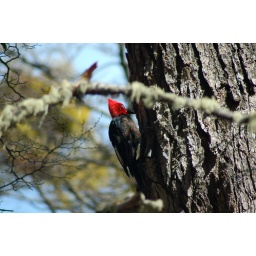
one of the largest woodpeckers in the world, male has the bright red head